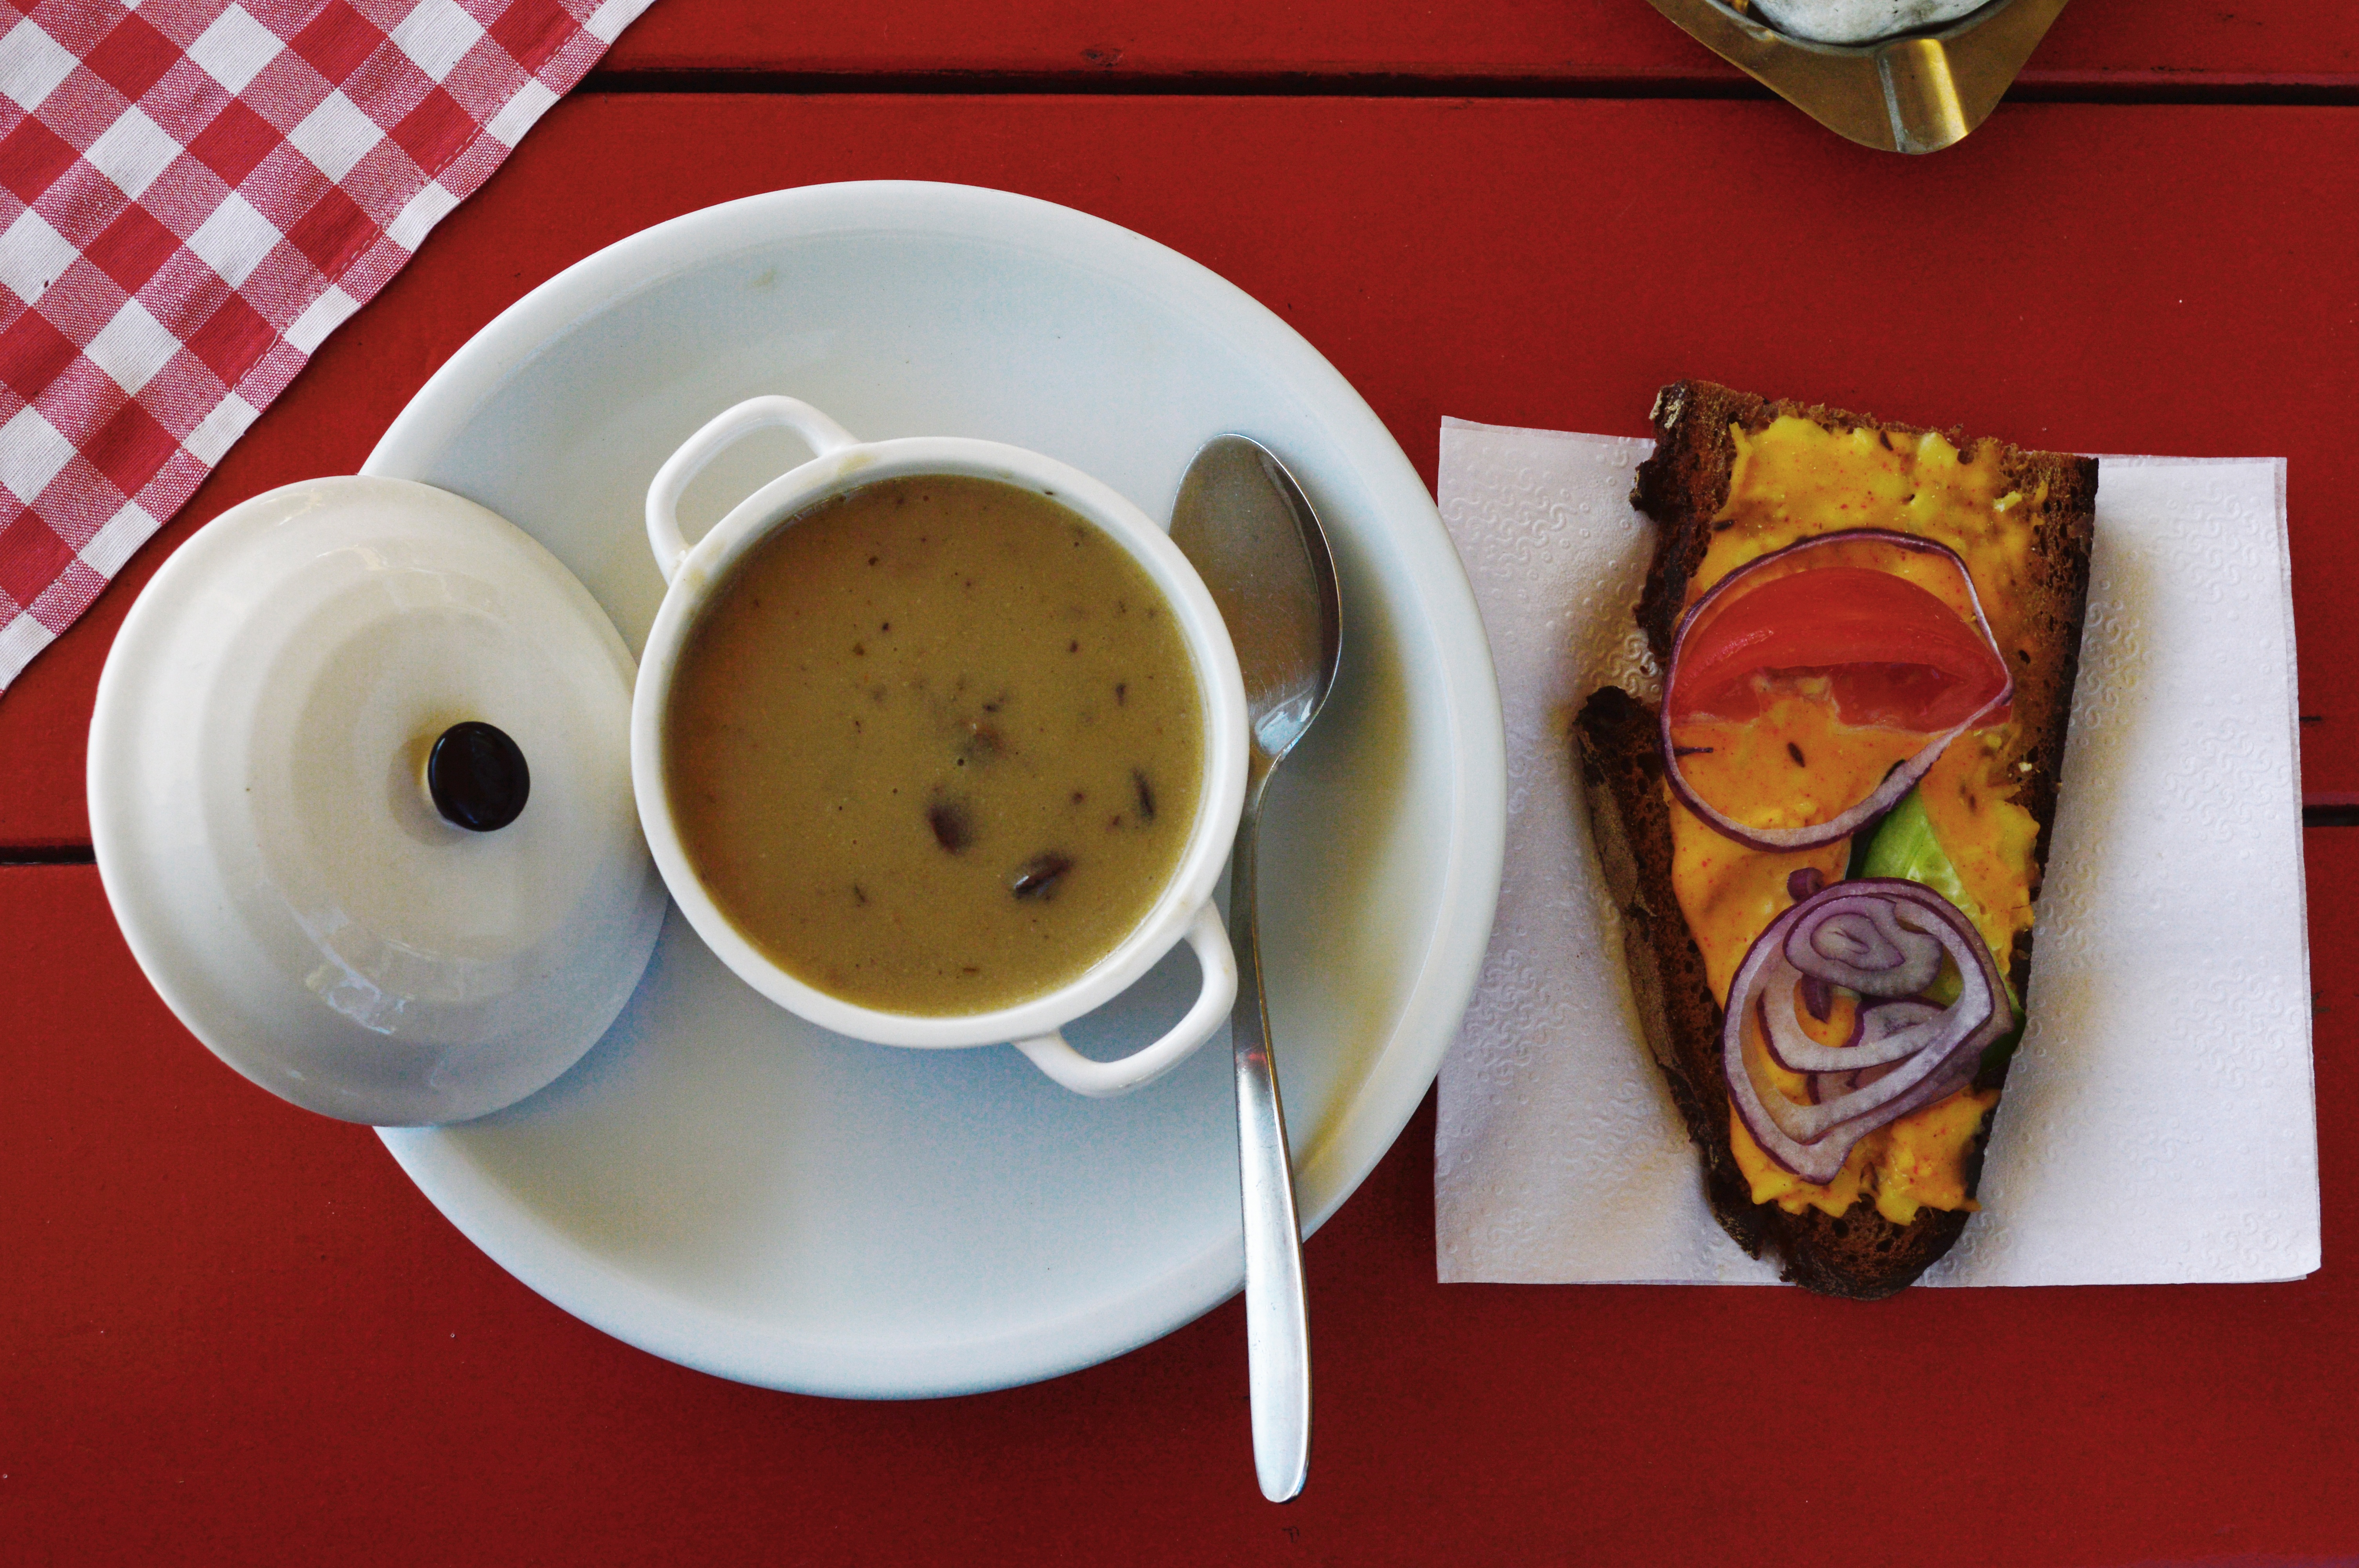
tea, cup, dish, meal, food, produce, drink, breakfast, coffee cup, flavor